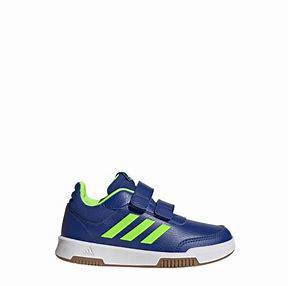
Brand: Adidas
Model: Tensaur Sport Training Hook And Loop